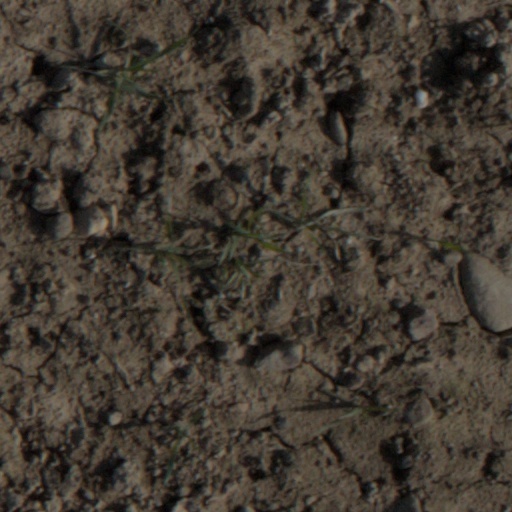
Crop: wheat